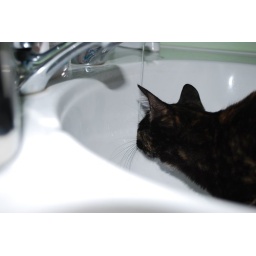
Taz has a bowl of water beside her biscuits - but prefers fresh tap water ;-)